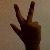
The image shows a hand gesture representing the number 3 in Indian Sign Language.